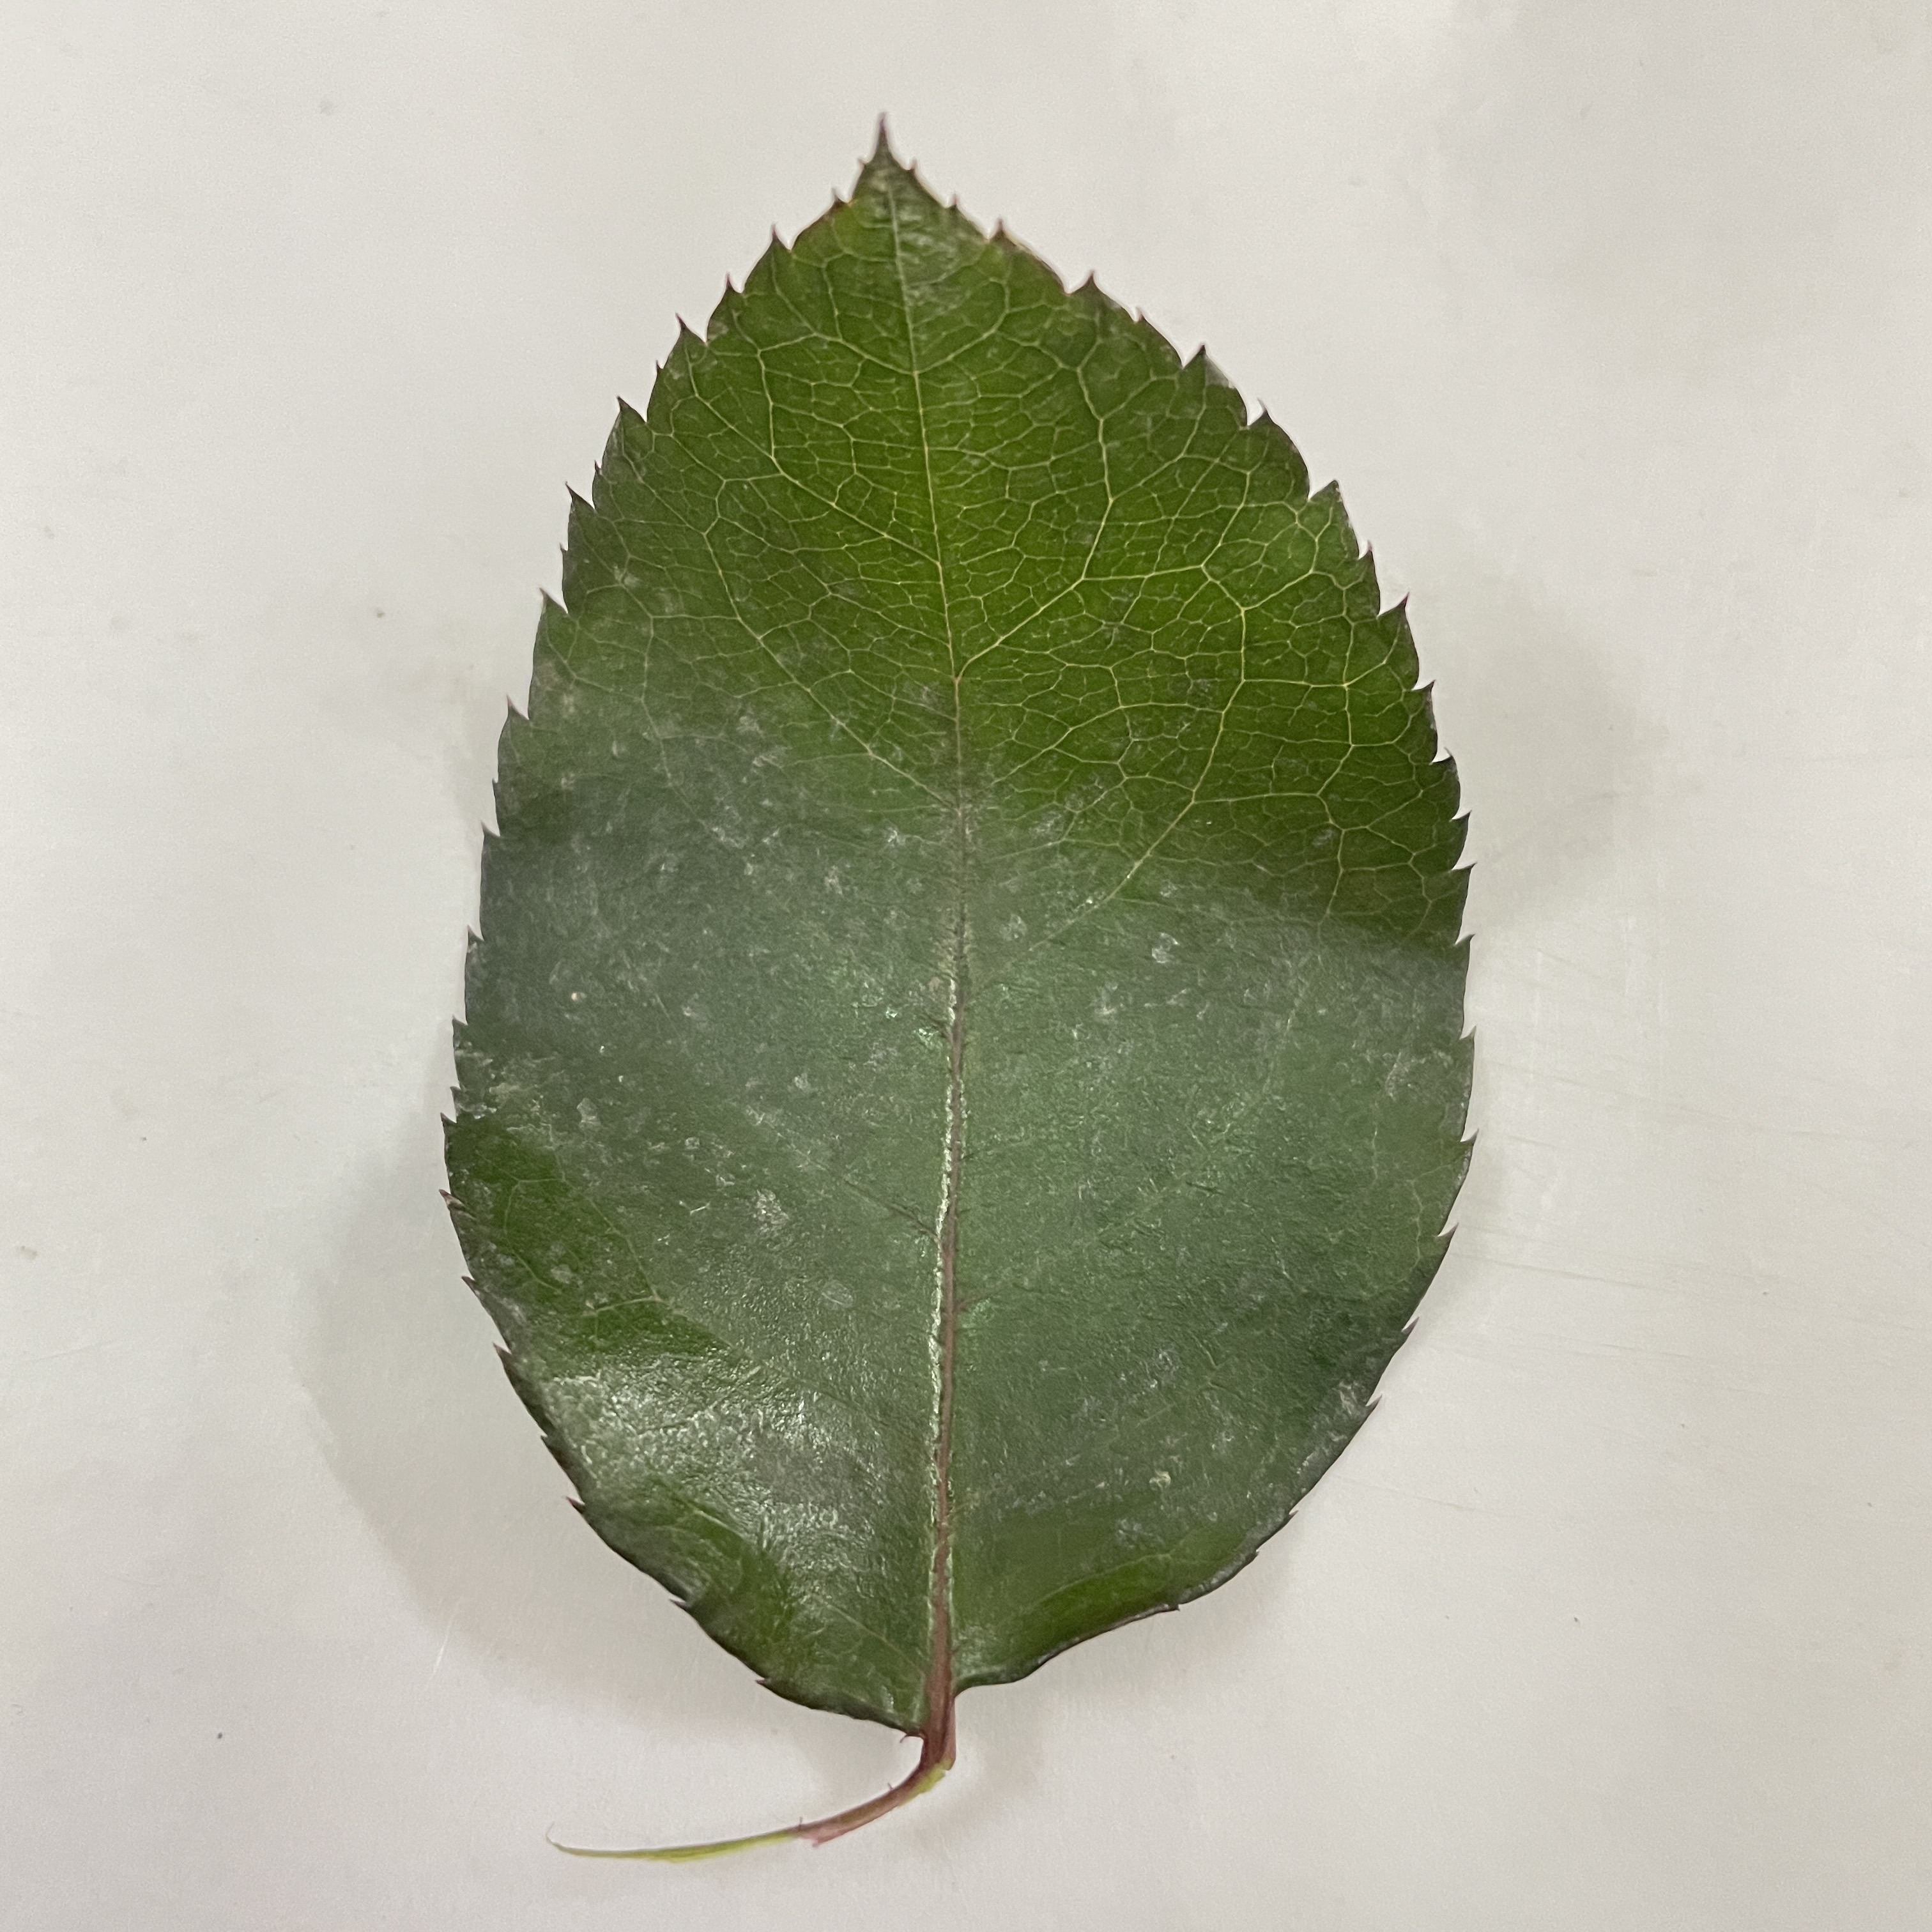
Label: Healthy Leaf